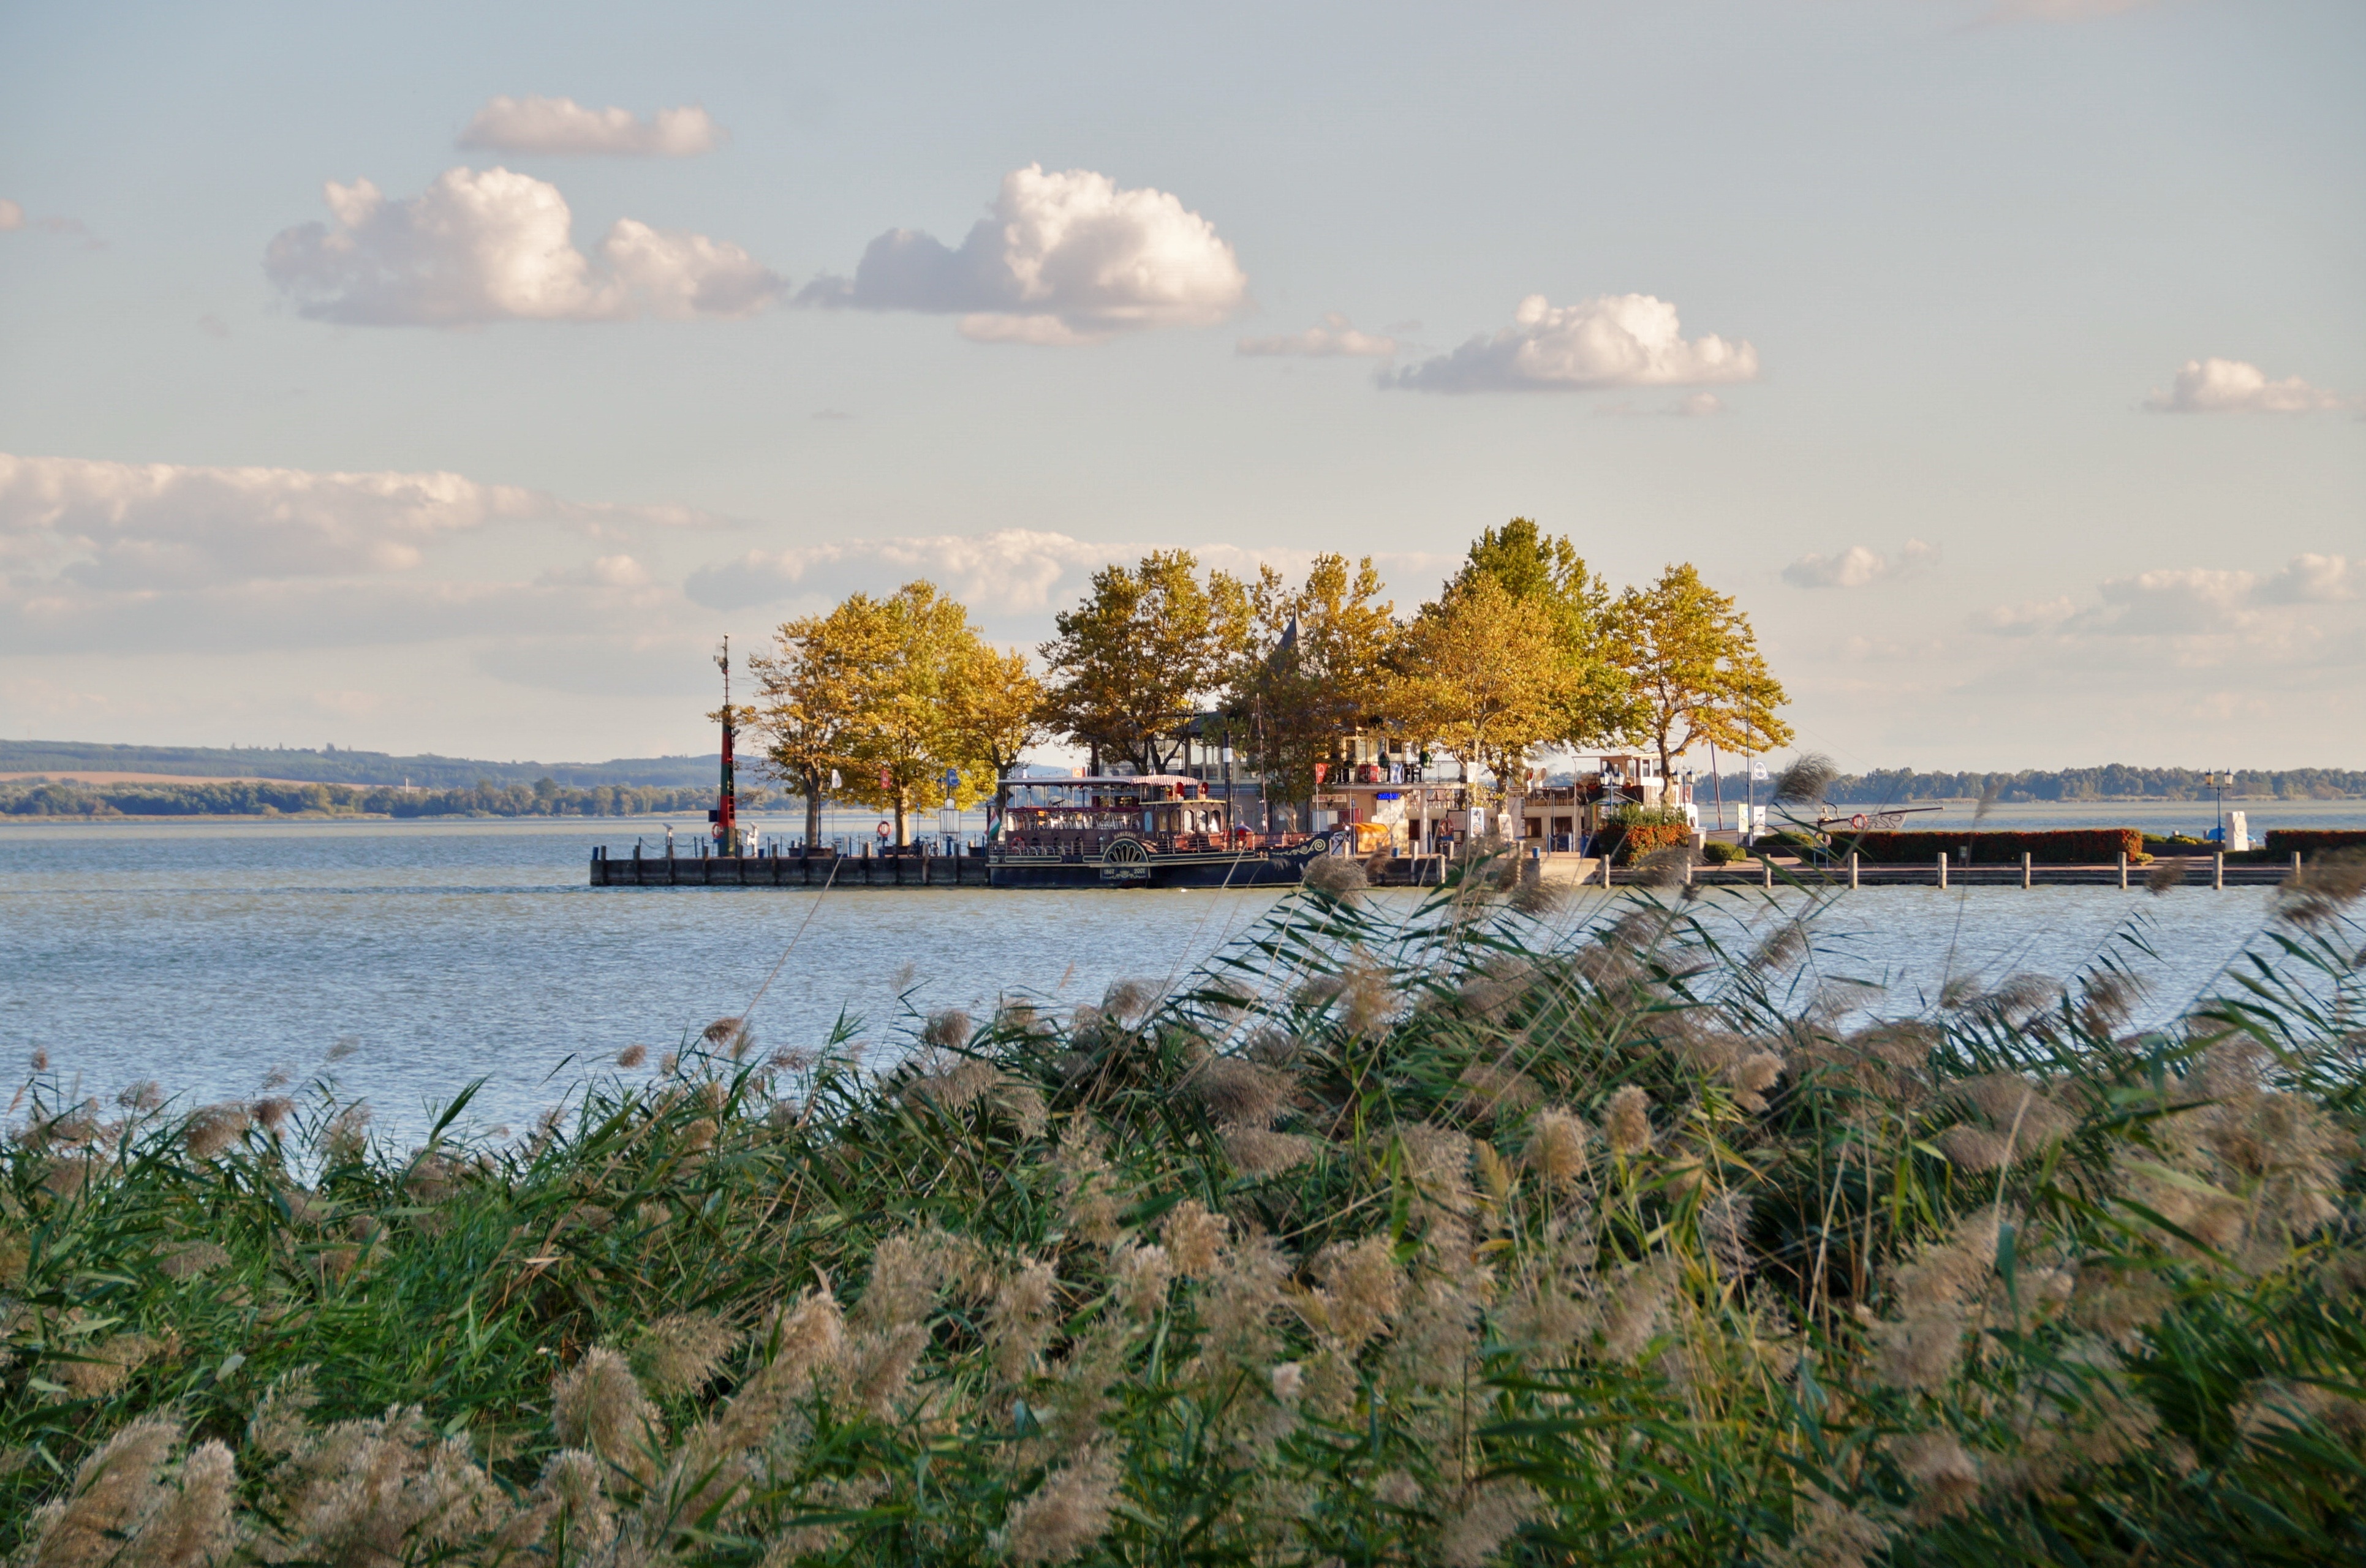
beach, sea, coast, water, grass, ocean, horizon, meadow, morning, shore, lake, river, walkway, cityscape, vacation, reed, reflection, pillar, vehicle, bay, waterway, body of water, trees, holidays, isle, reeds, balaton